Thad H. Brown

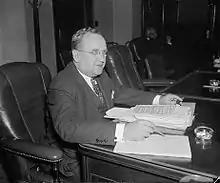
Brown in Washington, D.C., 1937

Thaddeus Harold Brown (January 10, 1887 – February 25, 1941) was a Republican lawyer and politician from the U.S. State of Ohio. After serving in the United States Army during World War I, he was elected Ohio Secretary of State 1923–1927, and was a commissioner of the Federal Radio Commission and then the Federal Communications Commission from 1932 to 1940.